Belleville funicular tramway

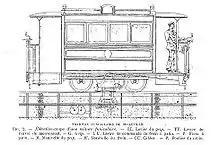
An engineering drawing of the carriage design, in side view. A human driver is depicted. Below, various features labelled, as in the caption."

The tracks of the funicular tramway were built at with a central access channel which gave exclusive access to apparatus in a groove from street level. The U-shaped rails, of the Broca system, were set into the road surface, with blocks housing the traction cable, which was of diameter and weighed . The cable was of hemp rope reinforced by six steel strands. The breaking strain of the cable was .